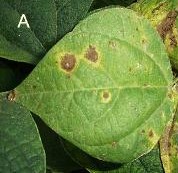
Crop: unknown
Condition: bean_bean_halo_blight